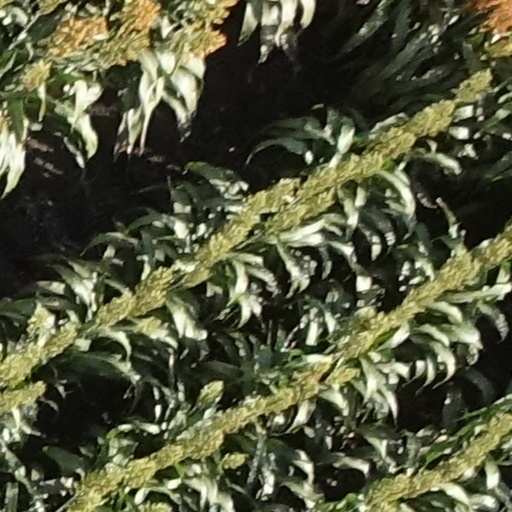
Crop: sorghum